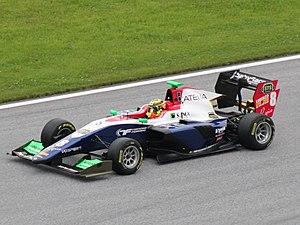
Alessio Lorandi, né le 8 septembre 1998 à Salò, en Italie, est un pilote automobile italien.